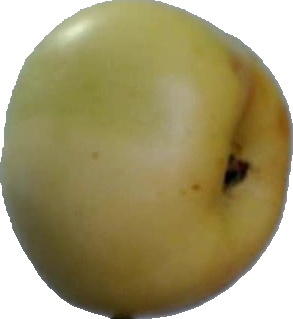
Label: apple_6